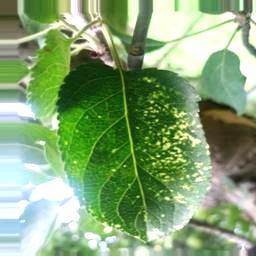
Label: Apple_Mosaic